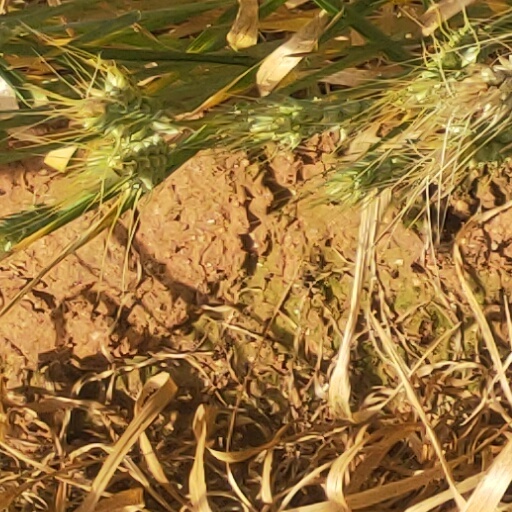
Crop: wheat